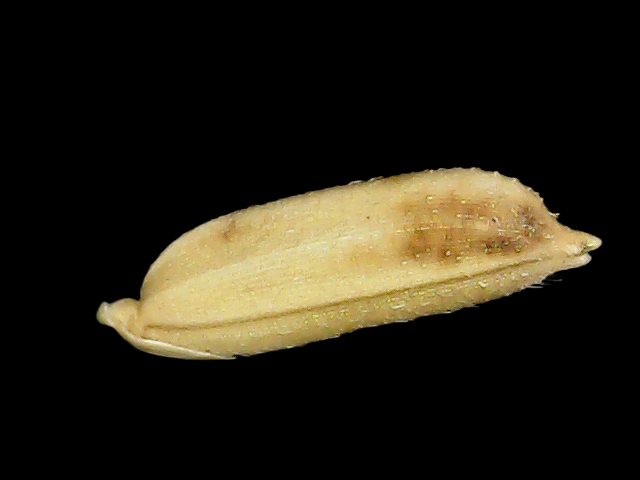
Rice variety: Bd30